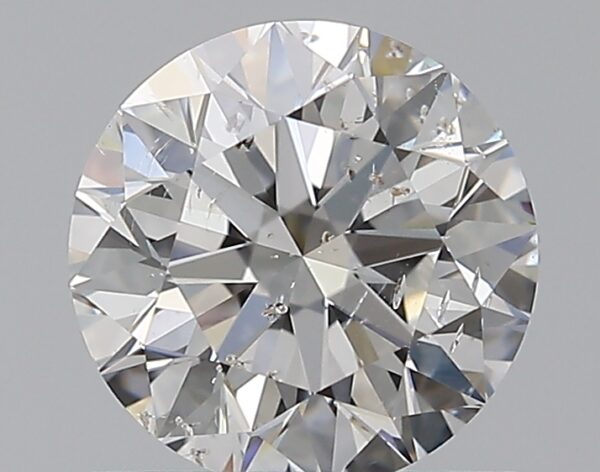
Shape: round
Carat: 1
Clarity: SI2
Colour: F
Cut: VG
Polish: EX
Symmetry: EX
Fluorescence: F
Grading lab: GIA
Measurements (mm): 6.31 x 6.32 x 3.98